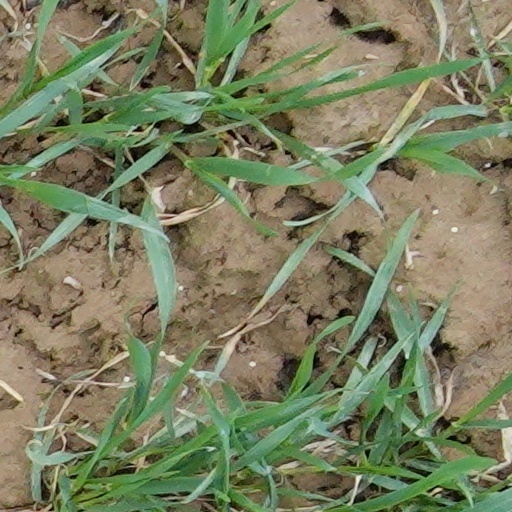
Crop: wheat